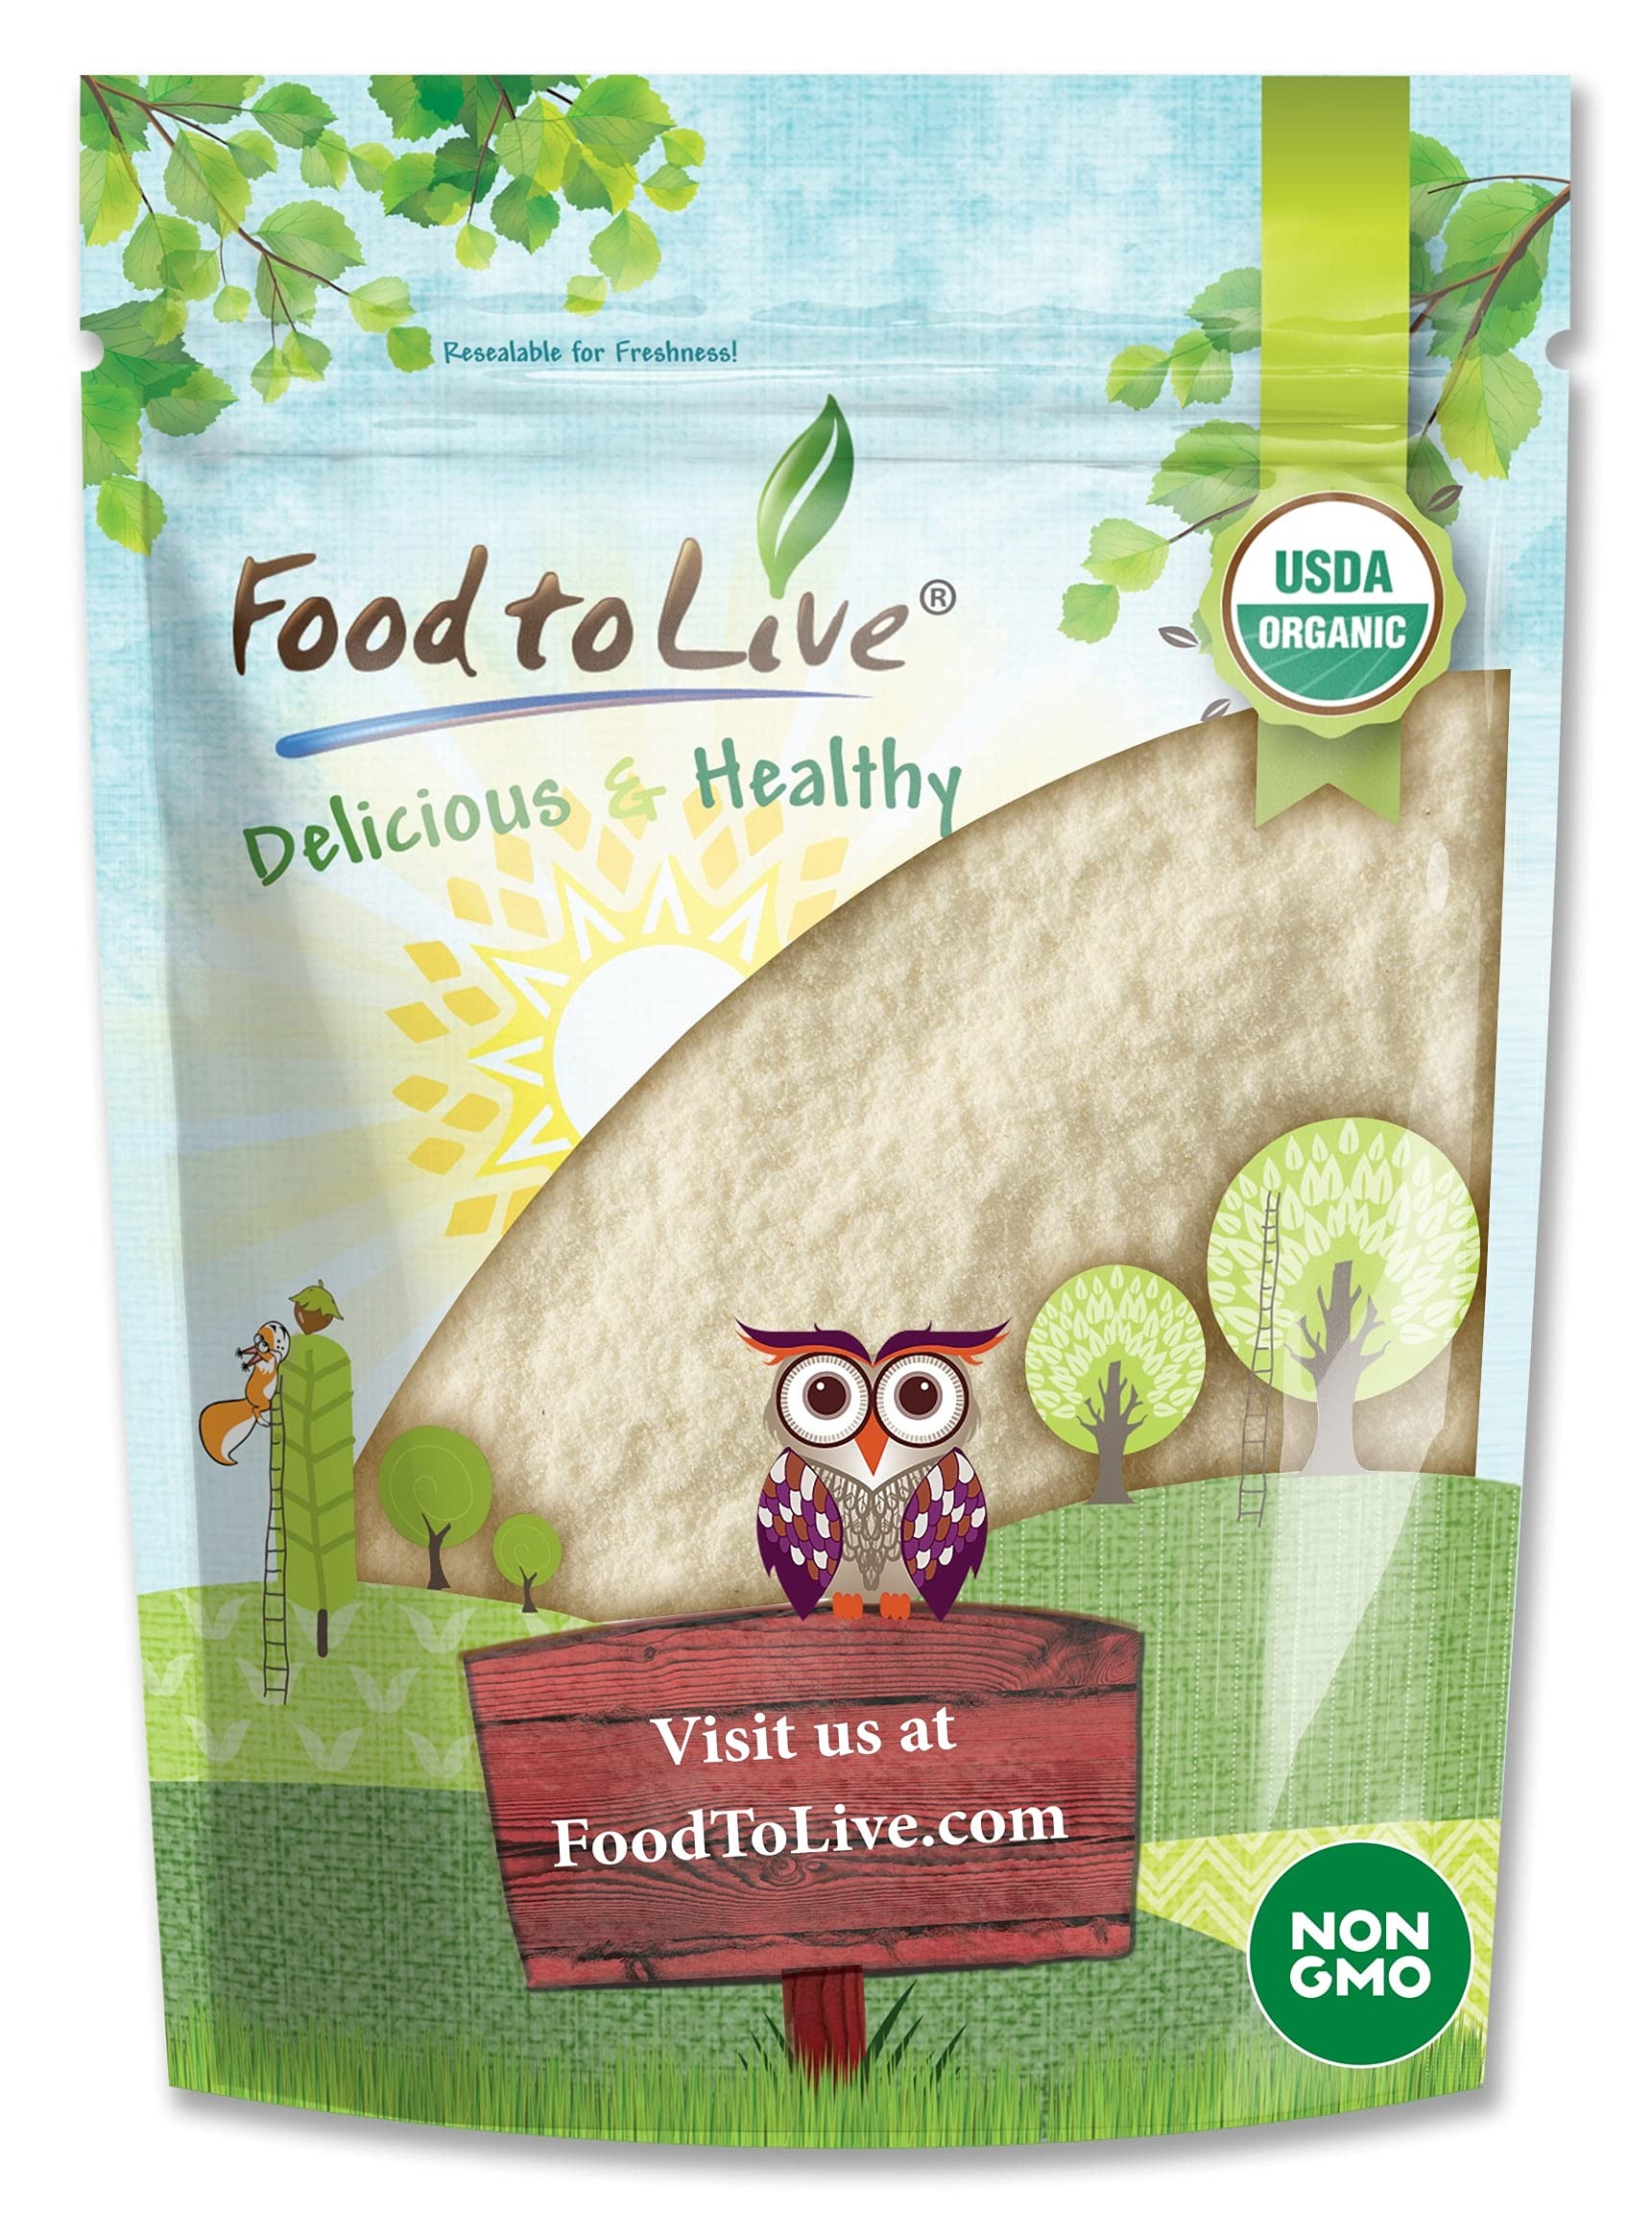
Item Name: Food to Live Organic Lime Powder, 1 Pound Non-GMO, Unsulfured, Made from Raw Dried Citrus Fruit, Vegan, Bulk, Great for Baking, Juices, Smoothies, Yogurts, Contains Maltodextrin, No Sulphites
Bullet Point 1: USDA ORGANIC: Food to Live Lime Powder is USDA Organic, Non-GMO, Unsulfured, Kosher, and 100% Vegan.
Bullet Point 2: HIGHLY NUTRITIOUS: Organic Powdered Lime is extremely rich in antioxidants, as well as minerals like Potassium and Calcium. It also contains Vitamins A, B, C, and D.
Bullet Point 3: SUPER-VERSATILE: Organic Whole Lime Powder by Food to Live is great for baking, salads, marinades, smoothies, drinks, and soups. It’s unique and sour flavor will allow you to experiment and diversify your diet.
Bullet Point 4: SUBSTITUTE FOR FRESH LIME JUICE: Made from organic selected raw limes, our Lime Powder can be easily rehydrated and used in different recipes called for lime juice. Just mix 1 teaspoon of powder and 2 tablespoons of water.
Bullet Point 5: A BUDGET-FRIENDLY OPTION: Because Organic Whole Lime Powder has a long storage time, it is a convenient product to shop in bulk.
Value: 16.0
Unit: Ounce

Price: 22.99